Laifour station

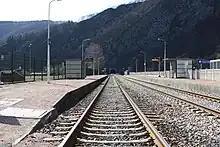
Laifour station

Laifour station (French: "Gare de Laifour") is a TER railway station in Laifour, France, in the Ardennes département. The station is served by regional trains of the TER Grand Est on the line from Charleville-Mézières to Givet. There is no ticket machine.